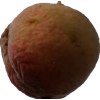
Label: peach